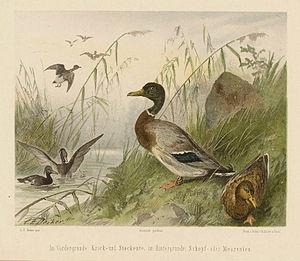
Le Canard colvert, ou Canard mallard au Canada, est une espèce d'oiseaux de l'ordre des Ansériformes, de la famille des Anatidés et de la sous-famille des Anatinés. C'est certainement le plus connu et reconnaissable de tous les canards, du fait de l'existence de races de canards domestiques issues de cette espèce.
Carl Friedrich Deiker, né le 3 avril 1836 à Wetzlar et mort le 19 mars 1892 à Düsseldorf, est un peintre animalier et illustrateur allemand.